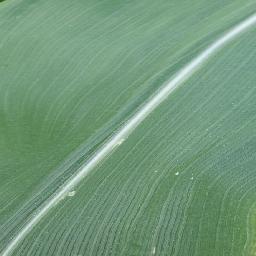
Label: Corn___healthy